Priyanka Chopra

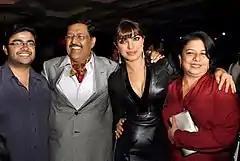
Chopra with her parents and brother in 2012

Owing to Chopra's parents' professions as military physicians, the family was posted in a number of places in India, including Delhi, Chandigarh, Ambala, Ladakh, Lucknow, Bareilly, and Pune. Among the schools she attended were La Martiniere Girls' School in Lucknow and St. Maria Goretti College in Bareilly. In an interview published in "Daily News and Analysis", Chopra said that she did not mind travelling regularly and changing schools; she welcomed it as a new experience and a way to discover India's multicultural society. Among the many places that she lived, Chopra has fond memories as a child of playing in the valleys of Leh, in the cold northwestern Indian desert region of Ladakh. She had said: "I think I was in Class 4 when I was in Leh. My brother was just born. My dad was in the army and was posted there. I stayed in Leh for a year, and my memories of that place are tremendous. We were all army kids there. We weren't living in houses, we were in bunkers in the valley and there was a stupa right on top of a hill which used to overlook our valley. We used to race up to the top of the stupa". She now considers Bareilly her home town, and maintains strong connections there.